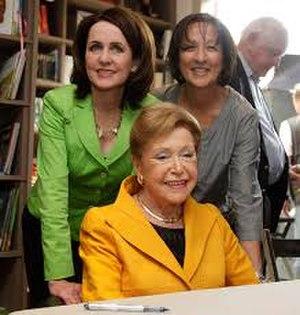
Mary et Carol Higgins Clark en compagnie de la libraire Françoise Lemarié lors d'une séance de dédicace en 2019.
Carol Higgins Clark, née le 28 juillet 1956 à New York, est une actrice et une romancière américaine. Plusieurs de ses romans policiers ont été écrits en collaboration avec sa mère Mary Higgins Clark. Seule, elle est surtout connue pour être l'auteur de la série policière ayant pour héroïne Regan Reilly, une détective privée de Los Angeles, dont certaines enquêtes se déroulent tour à tour à Oxford, Miami Beach, Aspen et Hollywood.